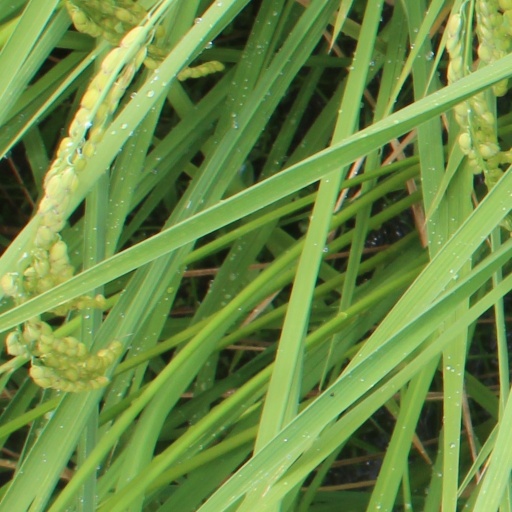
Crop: rice